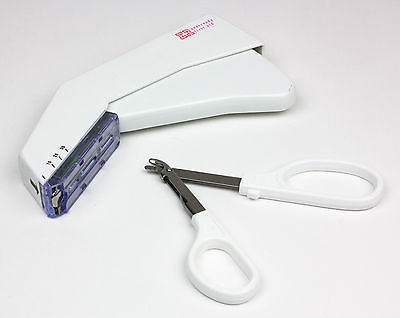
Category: stapler